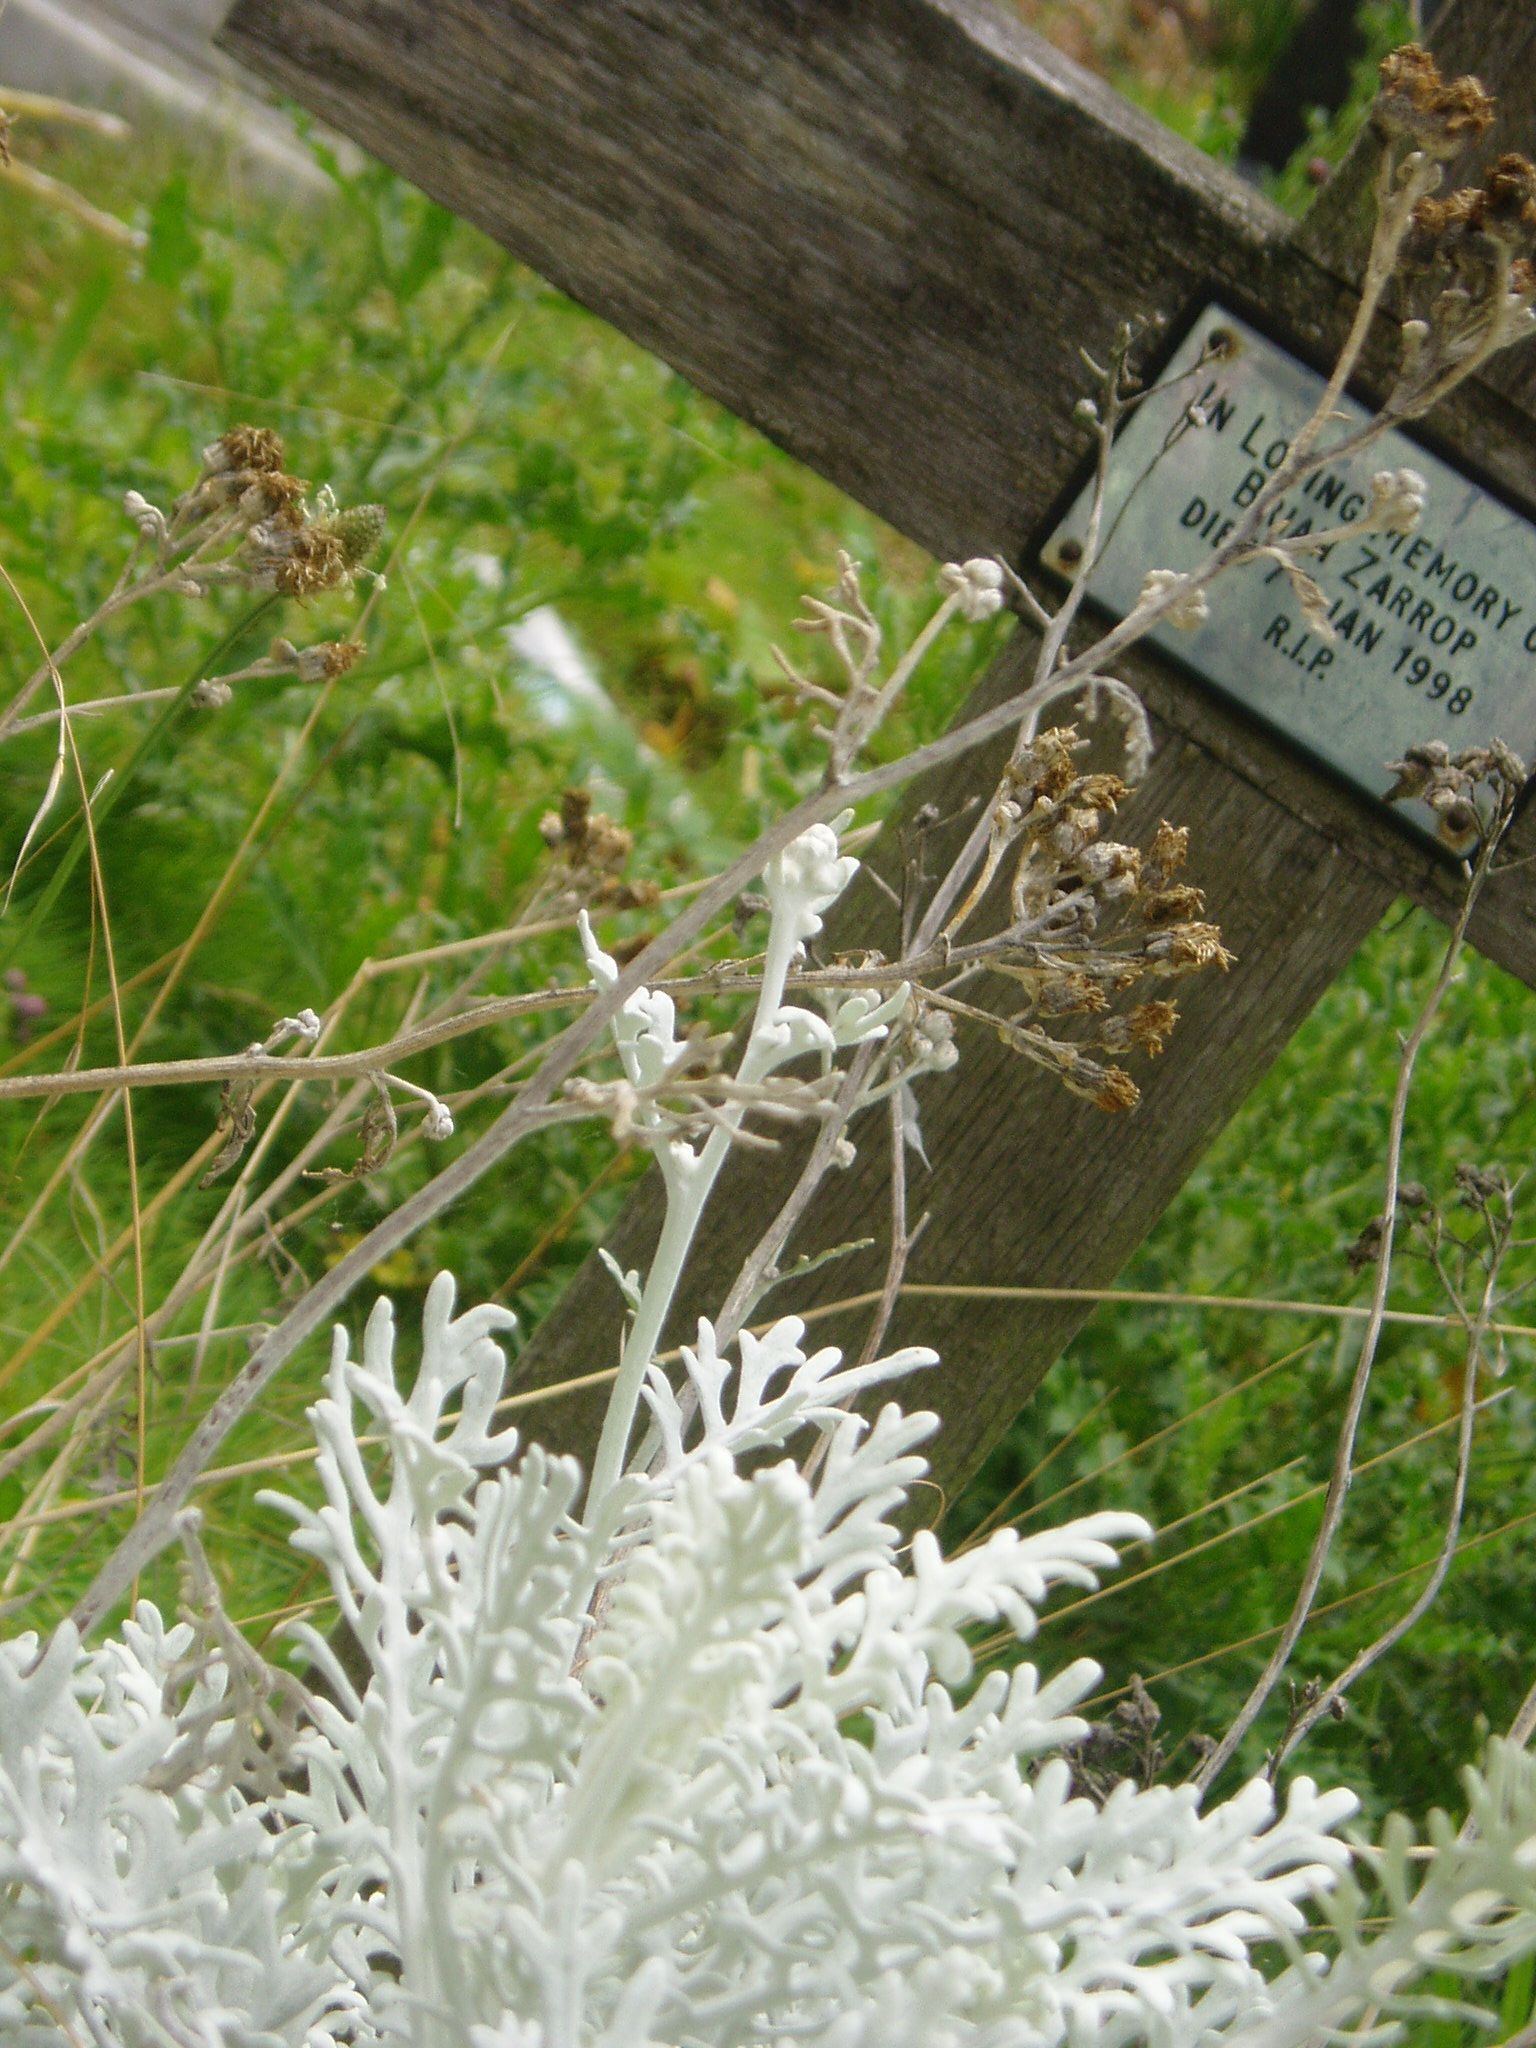
tree, nature, grass, branch, plant, leaf, flower, frost, botany, garden, flora, fauna, life, wildflower, cruz, soul, grass family, land plant